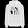
Label: Pullover